Battle of Beersheba (1917)

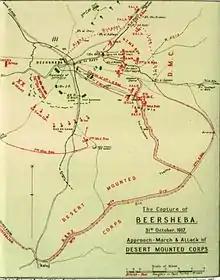
Approach marches and attacks

From Asluj, the Anzac Mounted Division rode along the banks of the Wadi Imshash for about , arriving about midnight at the crossroads east of Thaffha. Here, the division paused for two hours before continuing in two columns. The 2nd Light Horse Brigade column rode northeast, following the track to Bir Arara where the leading regiment, the 7th Light Horse arrived at 02:00. They waited until 04:00 for the remainder of the brigade to arrive before continuing the advance towards Bir el Hamman. The 2nd Light Horse Brigade encountered an Ottoman outpost, occupying Hill 1390 south-west of Hamam, which fired on a screen of the New Zealand Mounted Rifle Brigade. The 7th Light Horse Regiment moved forward to occupy the Hill 1200-to-Hill 1150 line north of Hamam, at 07:00, while the brigade remained at Bir el Hamam until 09:30. The Anzac Mounted Division (less the 2nd Light Horse Brigade)—led by the Wellington Mounted Rifles Regiment (New Zealand Mounted Rifles Brigade) in the second column—rode north from the crossroads east of Thaffha past Goz Esh Shegeib. Here a small force of Ottoman soldiers were "brushed aside" before the advance continued to Iswaiwin. As the New Zealand Mounted Rifles Brigade approached Iswaiwin at 06:45, the 2nd Light Horse Brigade could be seen arriving at Bir el Hamman. Opposition units were seen in trenches near Hill 1070 (also known as Hill 1069, the EEF infantry's first objective on the western side of Beersheba), and about two hostile squadrons were seen moving north from Beersheba towards Kh el Omry. Dust and smoke were also seen rising from Chetwode's XX Corps artillery bombardment, west and south-west of Beersheba. After passing Iswaiwin, the Anzac Mounted Division concentrated near Khashim Zanna, on a line from Bir el Hamman to Bir Salim Abu Irgeig.